M-Bahn

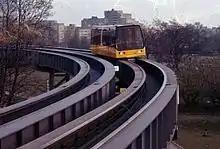
1990 04 Berlin M Bahn 1

The first section of the Berlin U-Bahn to be built included an elevated section between Gleisdreieck and Potsdamer Platz stations. After the partition of Berlin, Gleisdreieck station was in West Berlin whilst Potsdamer Platz station was directly under the border to East Berlin. After the building of the Berlin Wall in 1961, the trains from both sides terminated at the last station before Potsdamer Platz (from the East: Mohrenstraße). Around 1972 also the two stations before Potsdamer Platz, on the western side, closed, because the area served by these stations was also served by another U-Bahn line.